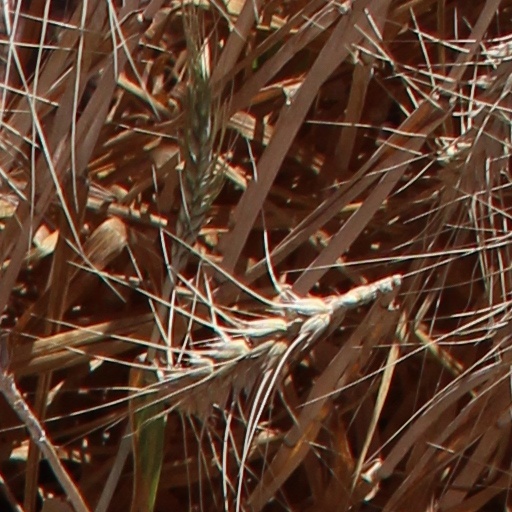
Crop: wheat